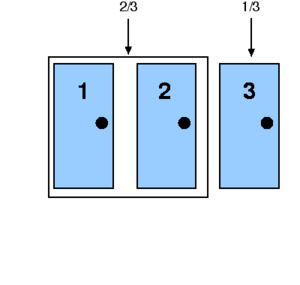
*Probabilité de tomber sur la voiture dans le problème de Monty Hall Source http://en.wikipedia.org/wiki/Image:Monty4.png
Le problème de Monty Hall est un casse-tête probabiliste librement inspiré du jeu télévisé américain Let's Make a Deal. Il est simple dans son énoncé, mais non intuitif dans sa résolution et c'est pourquoi on parle parfois à son sujet de paradoxe de Monty Hall. Il porte le nom de celui qui a présenté ce jeu aux États-Unis pendant treize ans, Monty Hall.